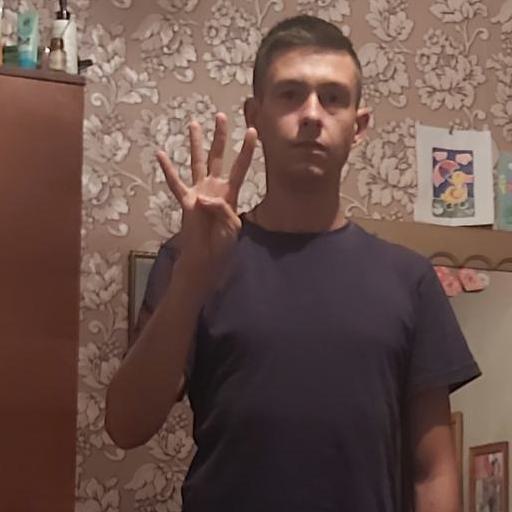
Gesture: four